Alexander of Masovia

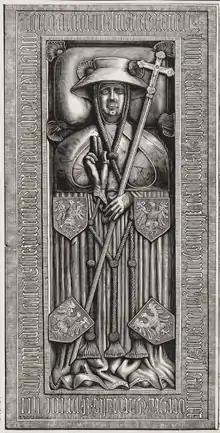
Alexander's tomb effigy in St. Stephen's Cathedral, Vienna

Alexander of Masovia (1400 - 2 June 1444) was a Polish prince member of the House of Piast from the Masovian branch. He was Bishop of Trento since 1425, titular Patriarch of Aquileia since 1439, Cardinal nominated by Antipope Felix V as titular of the diocese of St. Lawrence at Damascus ("San Lorenzo in Damaso") since 1440, titular Bishop of Chur since 1442 and rector at St. Stephen's Cathedral, Vienna since 1442, a diplomat.